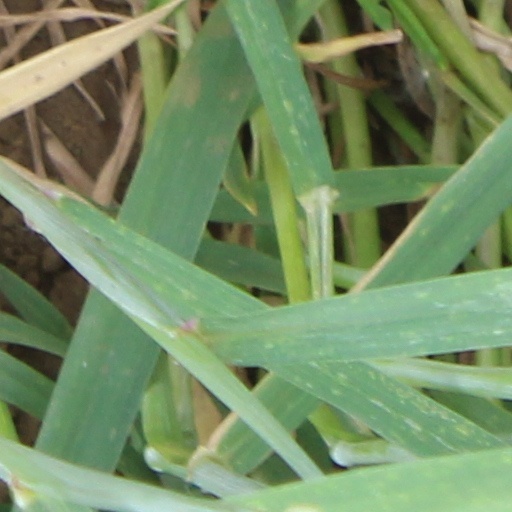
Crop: wheat